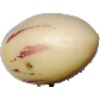
Label: Pepino 1